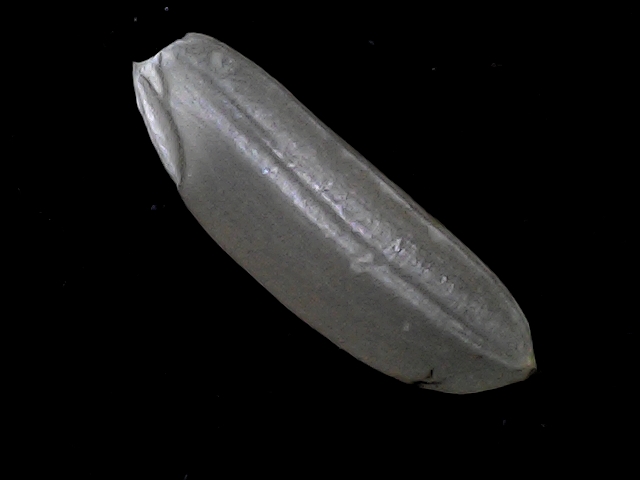
Rice variety: BRRI67